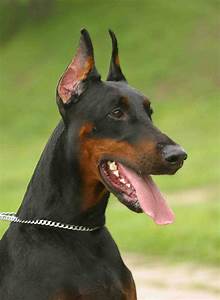
Label: cane